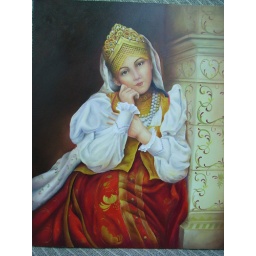
Russian girl by the stove